Canal 5 Creative Campus

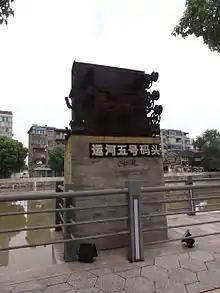
the gate of the Canal 5 Creative Campus

Sanbao Street used to be a place where merchant gathered and the market flourished especially for the wood industries. It made a number of super wood businessmen of Changzhou. It commercial status could be equal to Qingguo Lane.